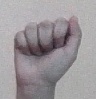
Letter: saad